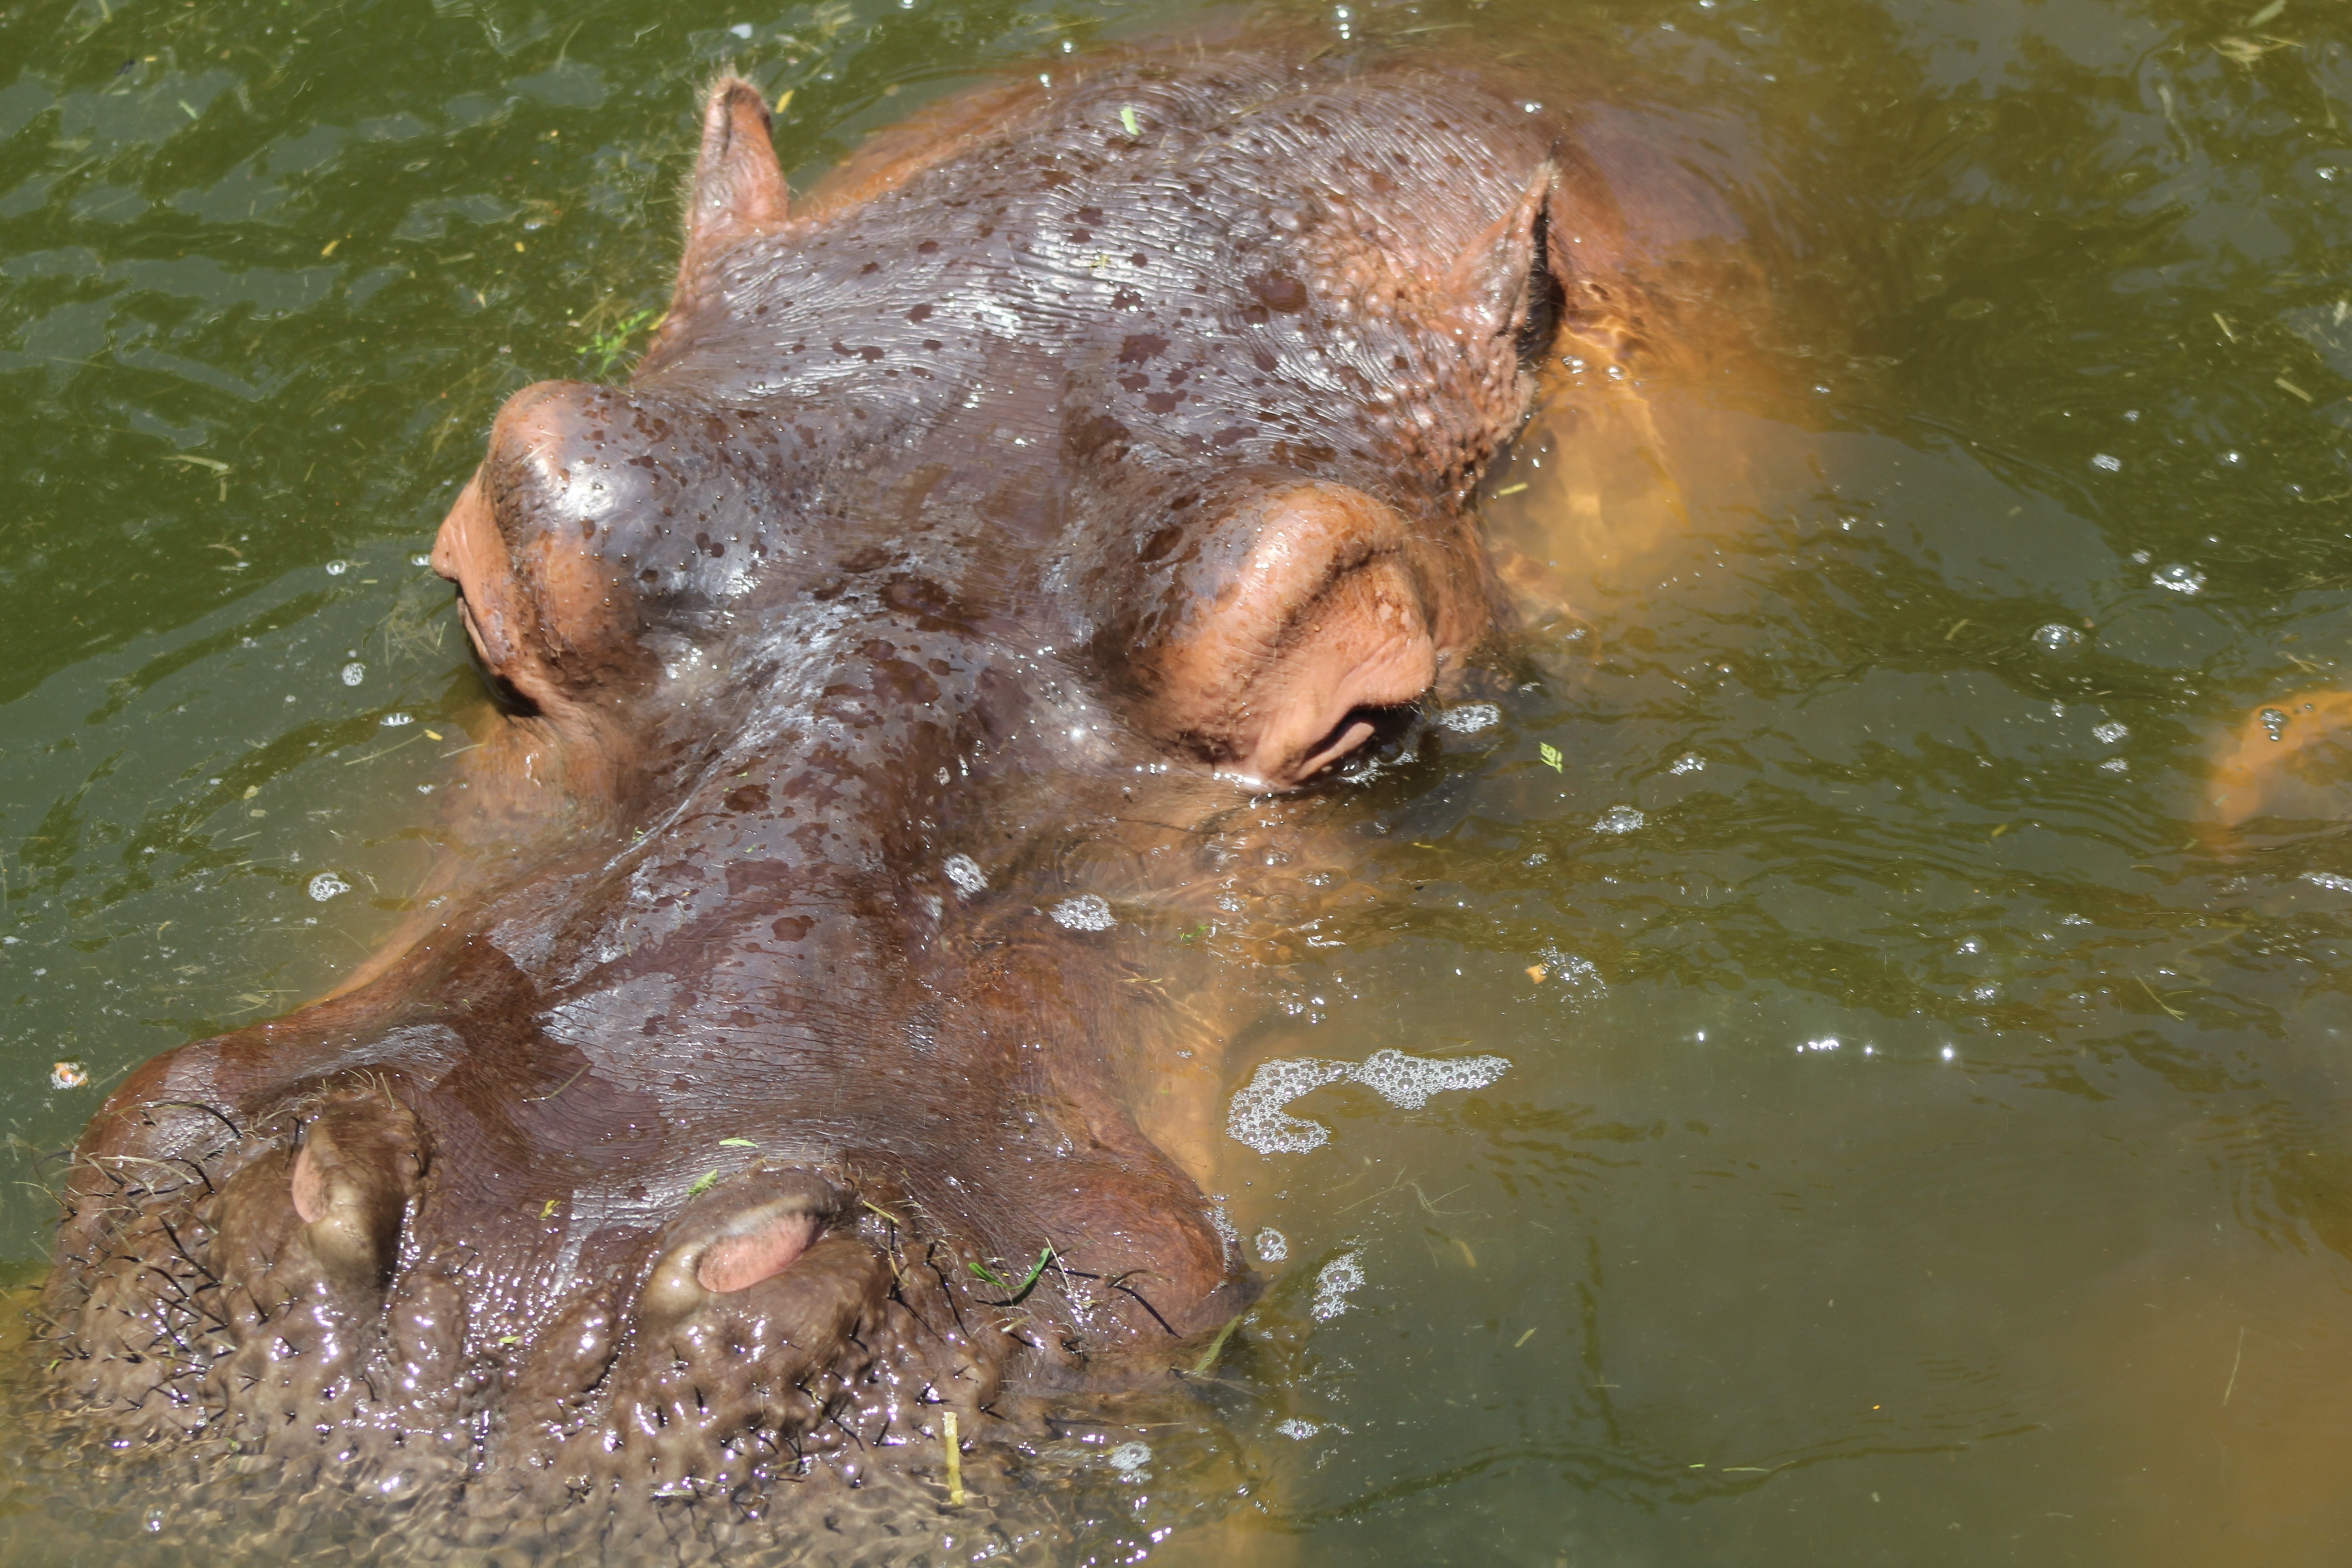
wildlife, mammal, fauna, vertebrate, hippopotamus